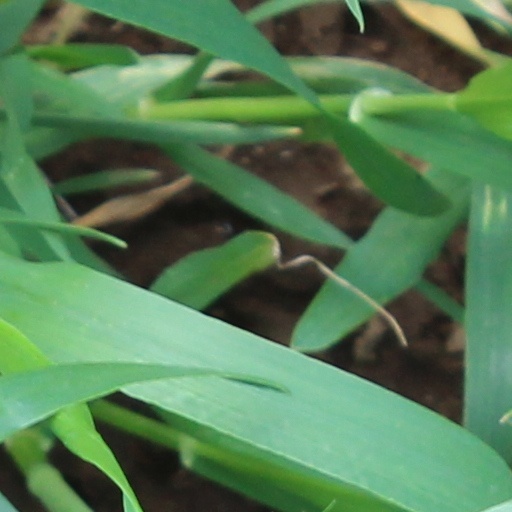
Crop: wheat